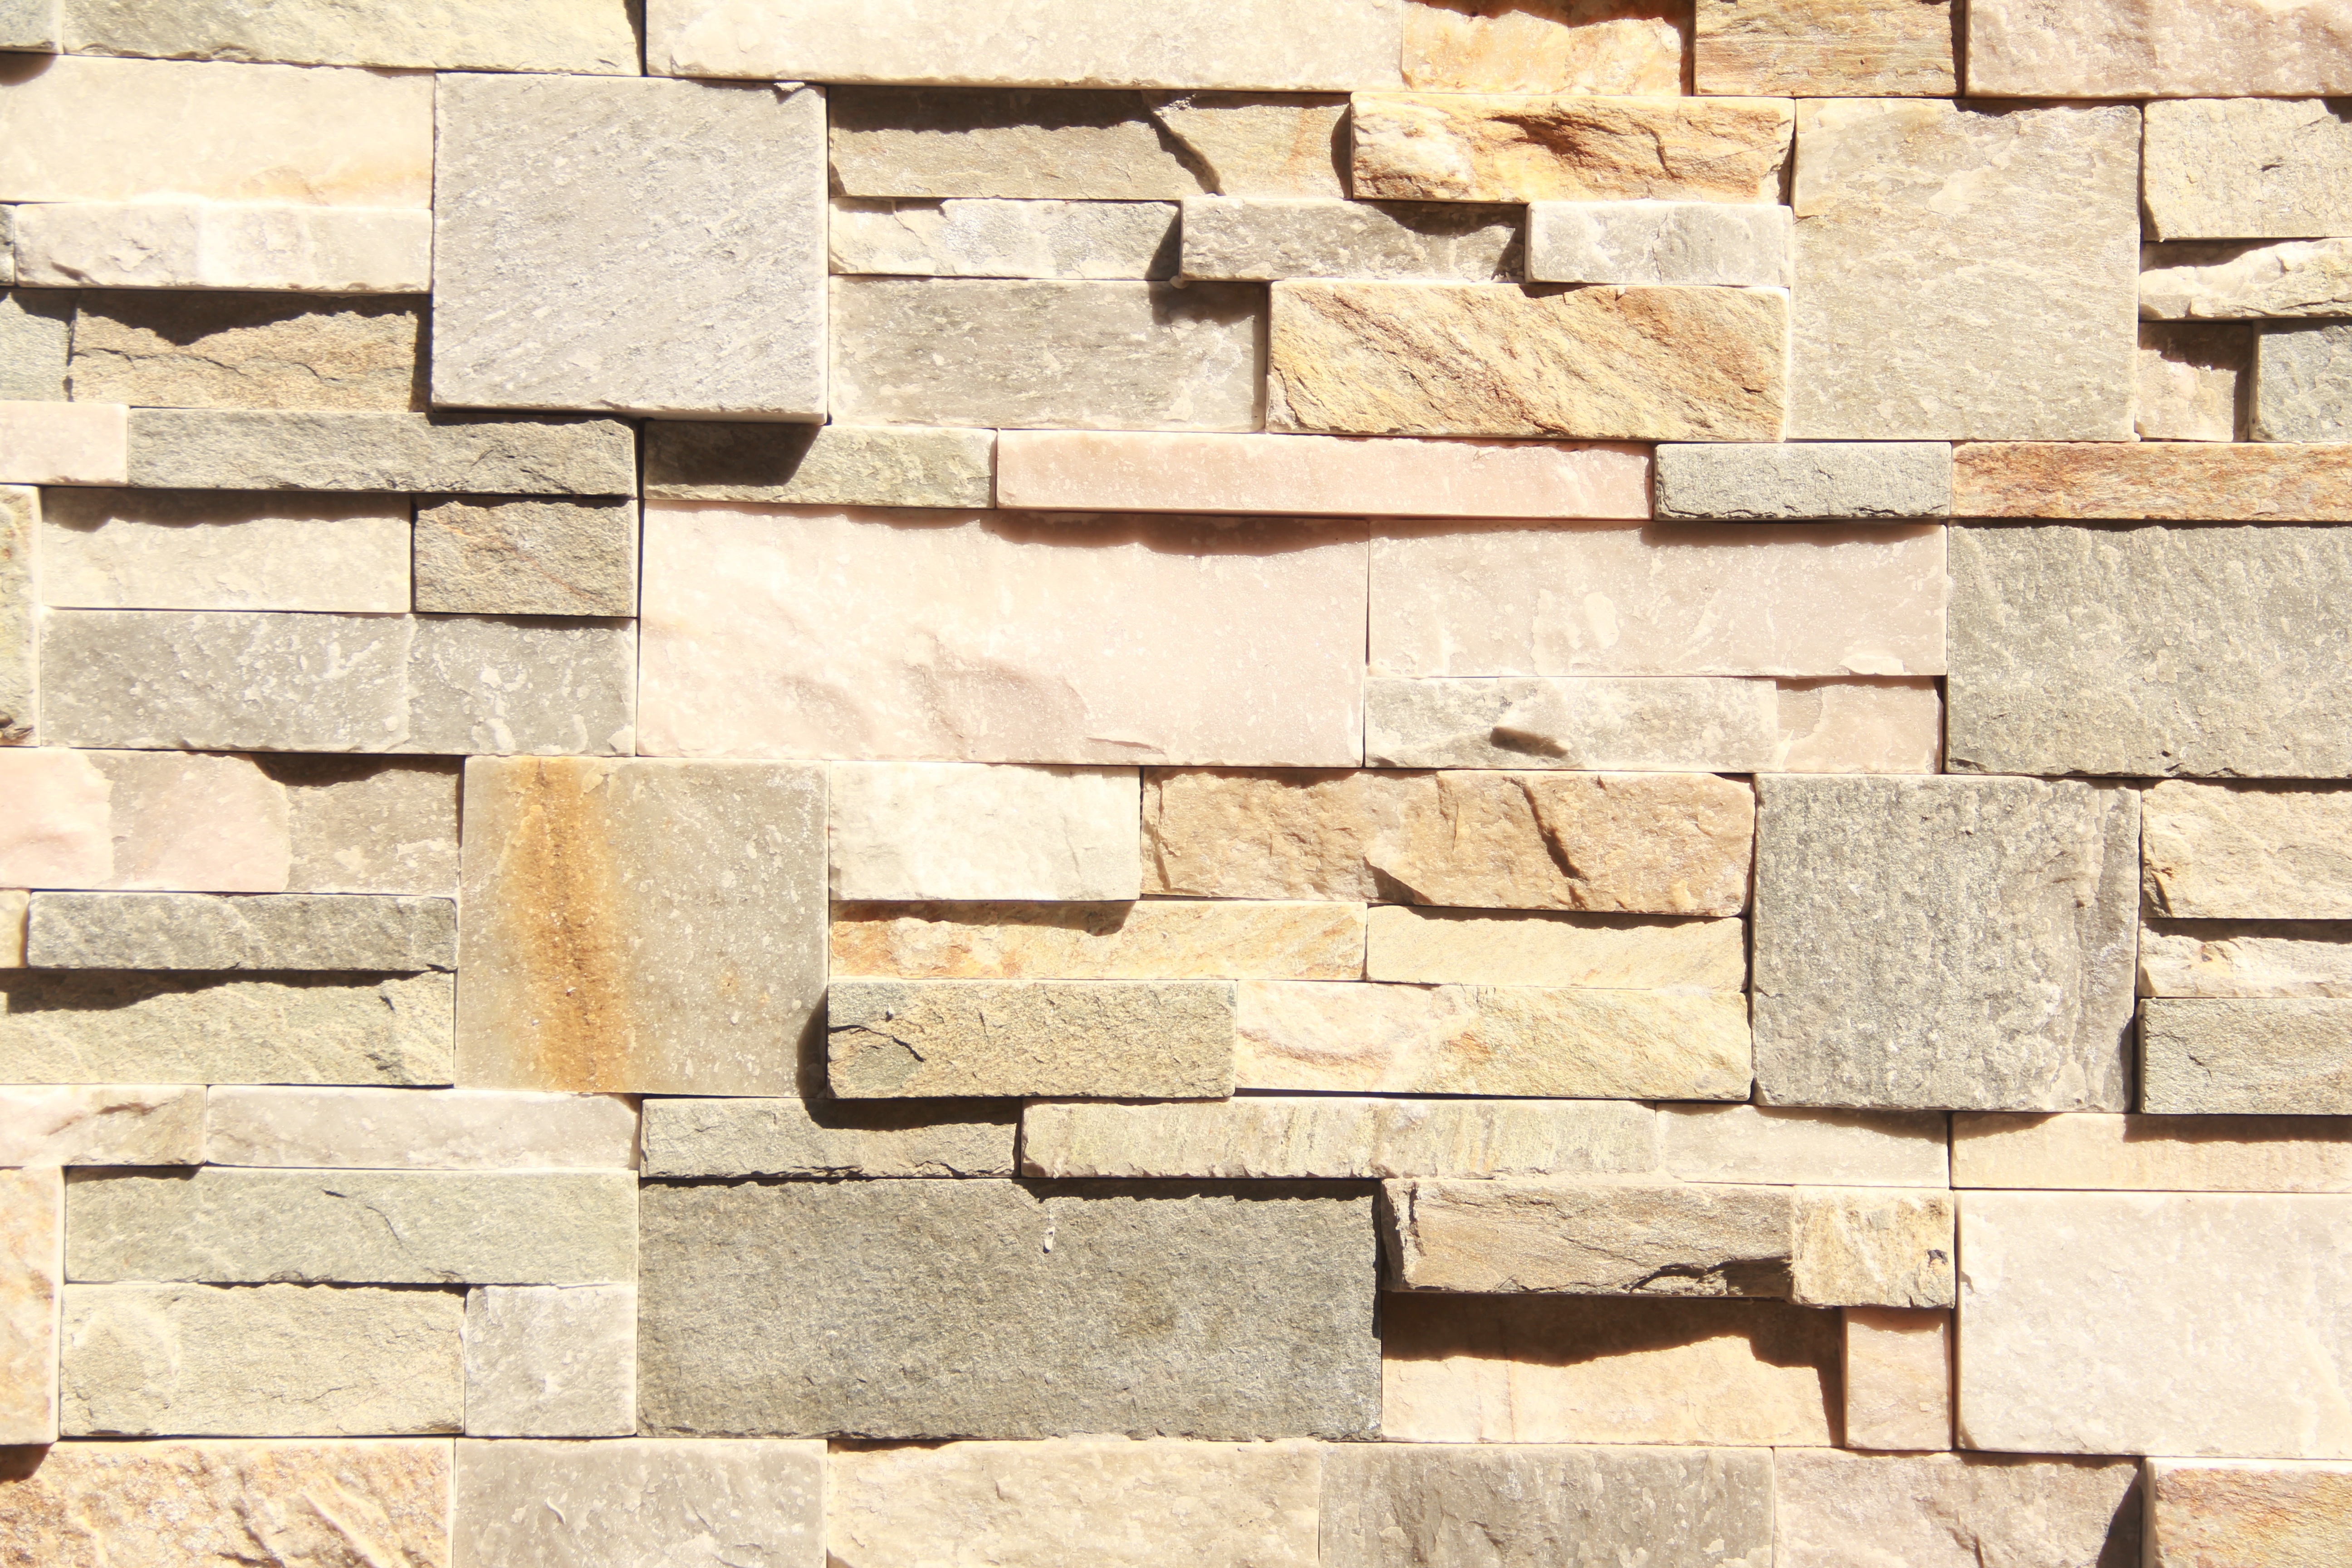
floor, wall, tile, stone wall, brick, material, background, brickwork, invoice, flooring, flagstone